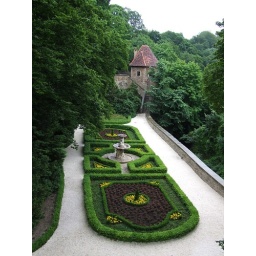
June 16, 2008. Formal flower beds laid out on the terraces below the castle.